Hezekiah Holland (minister)

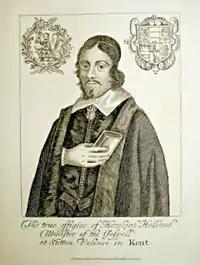
"The true effigies of Hezekiah Holland, Minister of the Gospell at Sutton Valence in Kent"

Hezekiah Holland ("c." 1617 – after 1660) was an Anglo-Irish Anglican clergyman, tending towards Puritanism. He used the pen name Anglo-Hibernus.